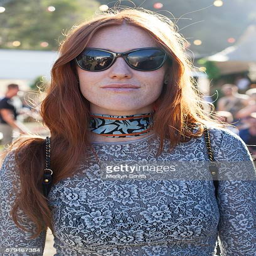
person wears sunglasses and a vintage top during music festival